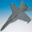
Label: airplane